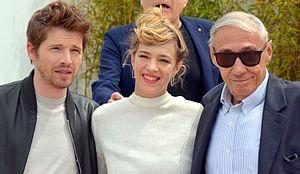
Pierre Deladonchamps, Céline Sallette et André Téchiné au festival de Cannes
Nos années folles est un film dramatique français coécrit et réalisé par André Téchiné, sorti en 2017.